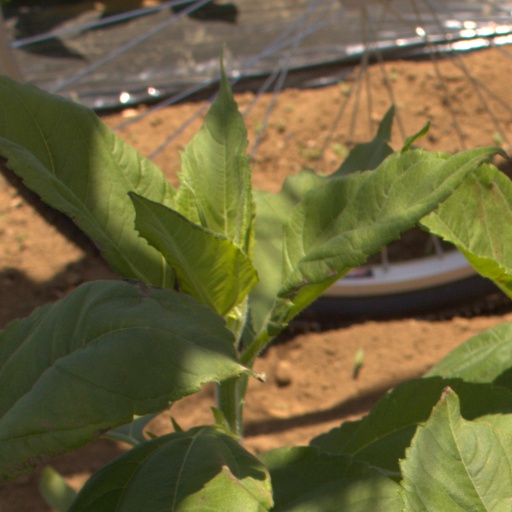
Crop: Jerusalem artichoke